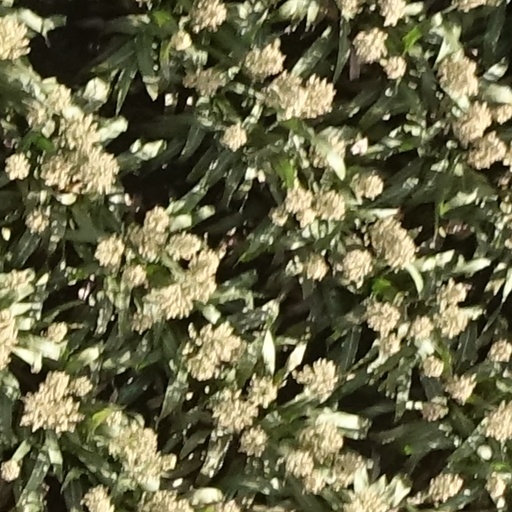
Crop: sorghum